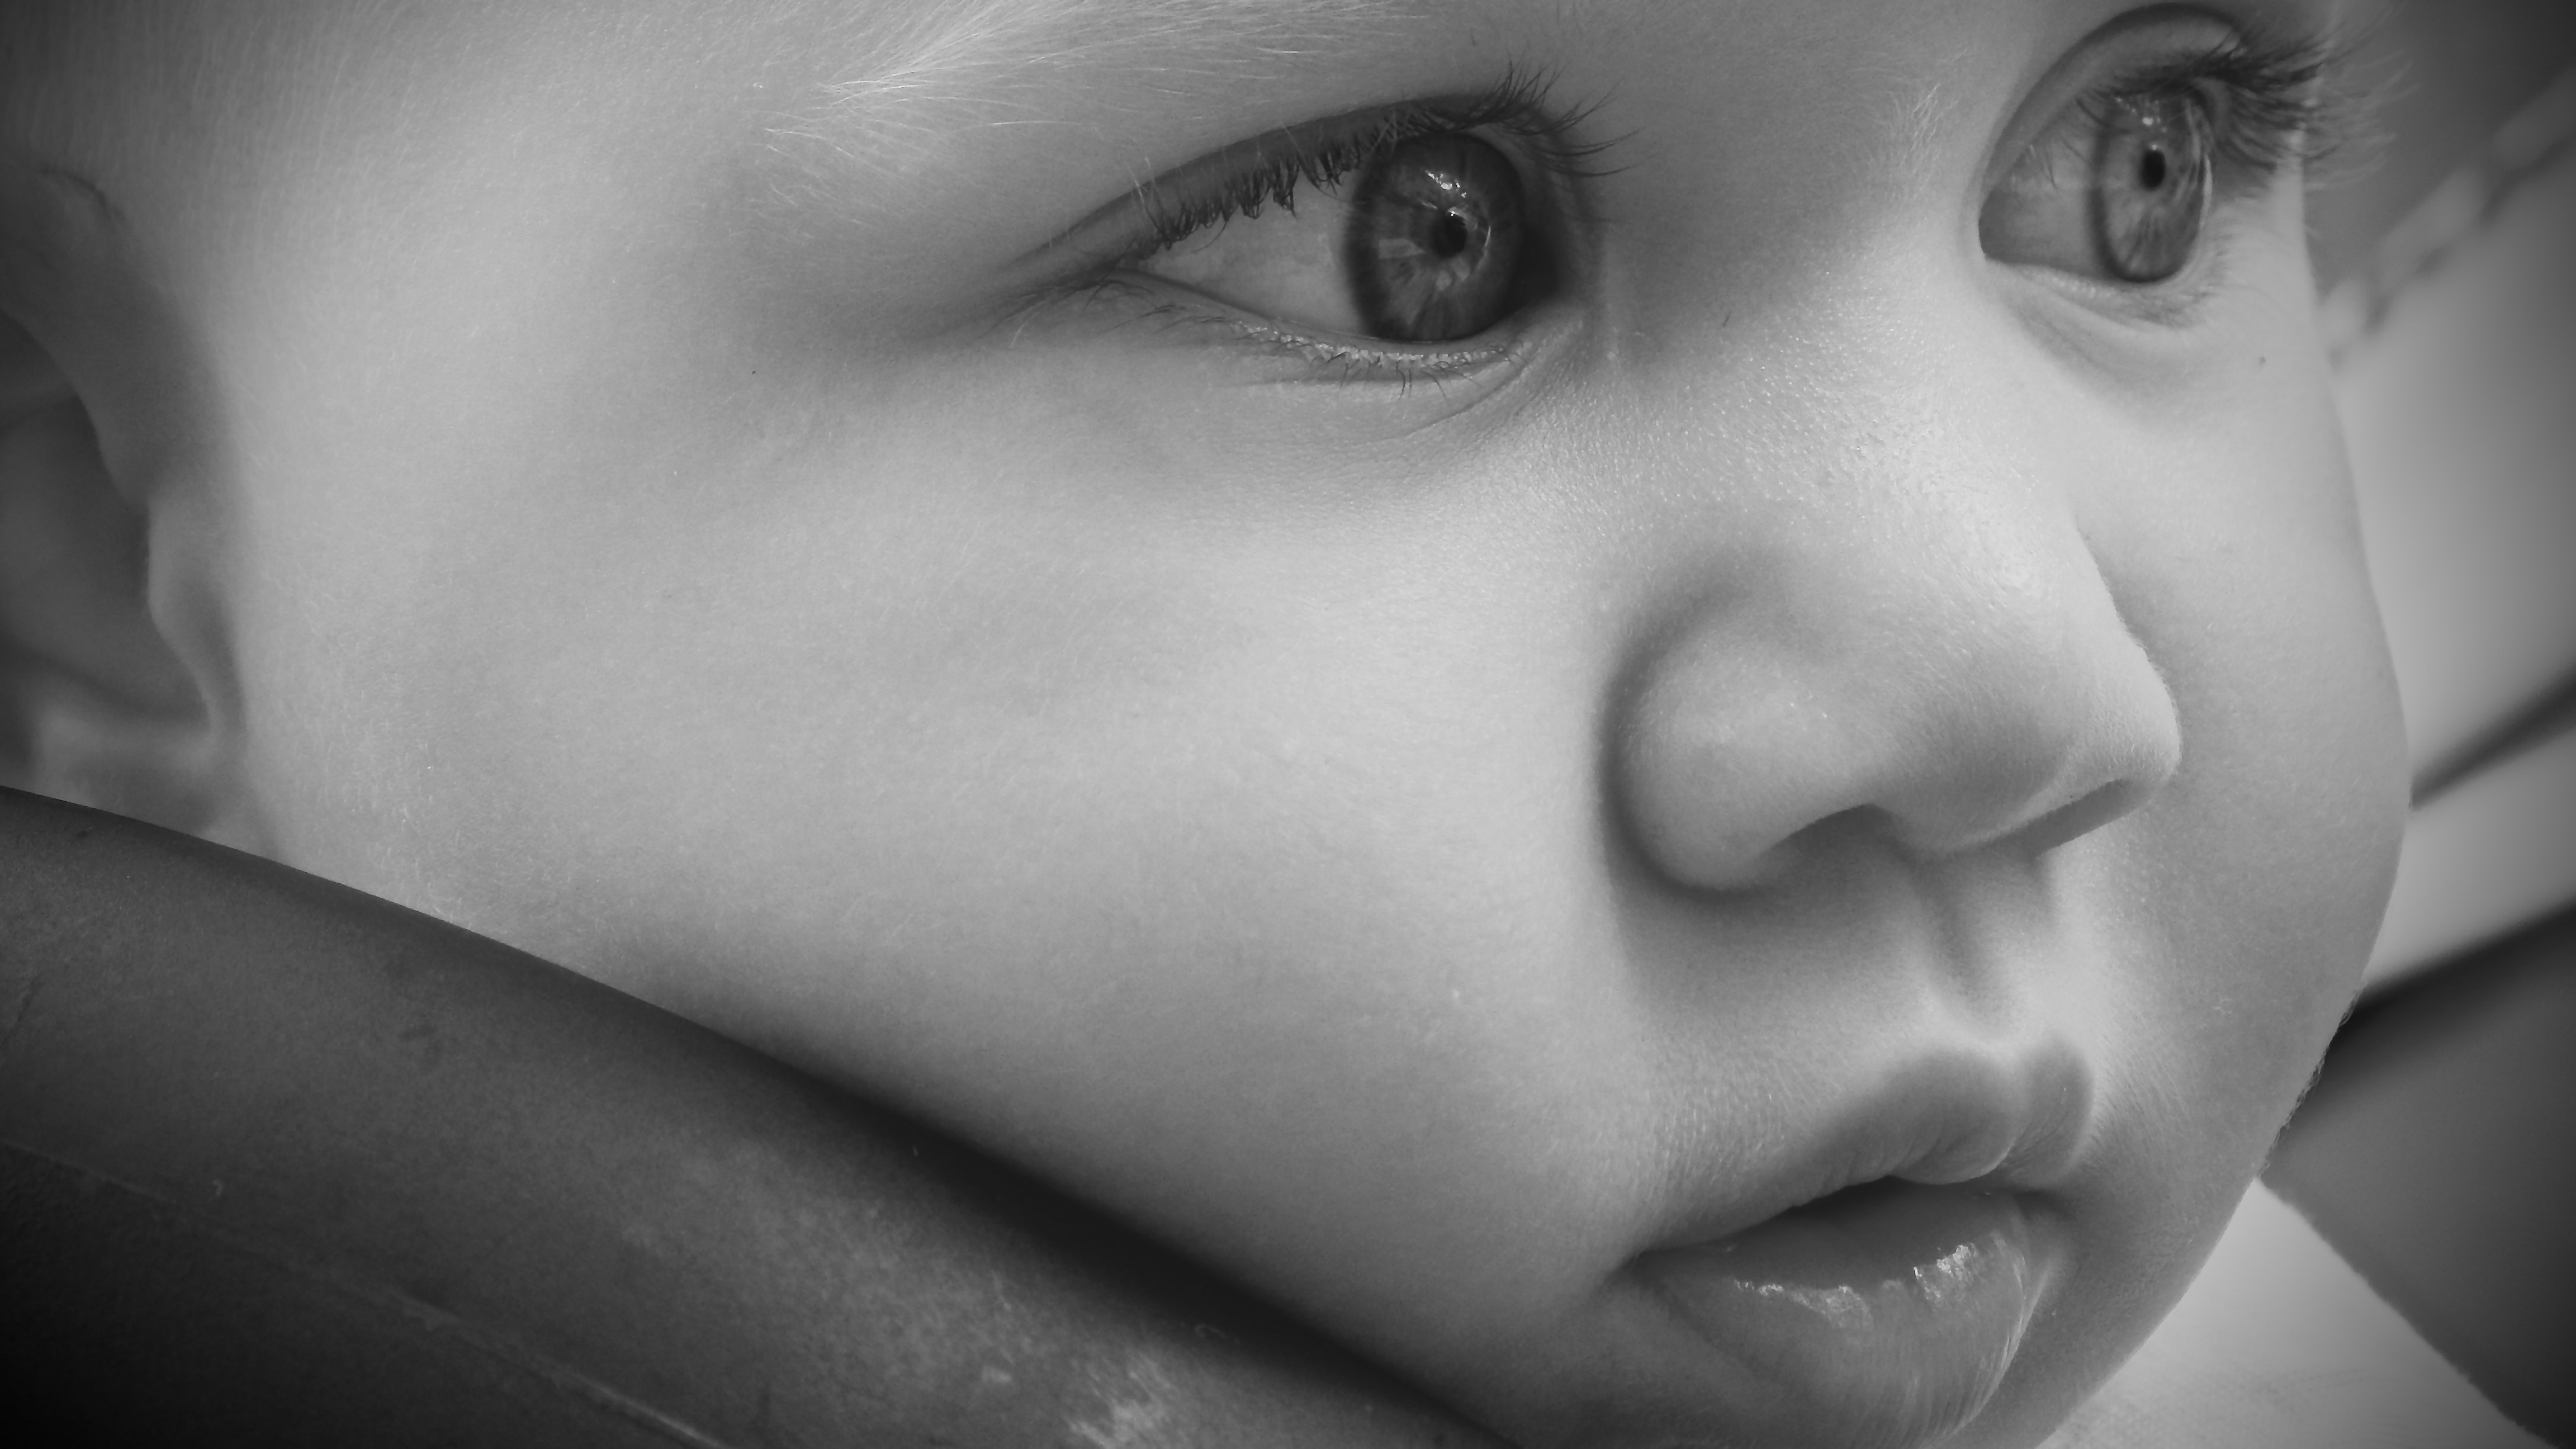
hand, person, black and white, girl, white, photography, portrait, model, child, black, monochrome, facial expression, childhood, smile, mouth, close up, human body, face, nose, eyes, children, infant, eye, innocence, head, look, skin, beauty, organ, pure, emotion, delicacy, bimbo, lightheartedness, monochrome photography, portrait photography